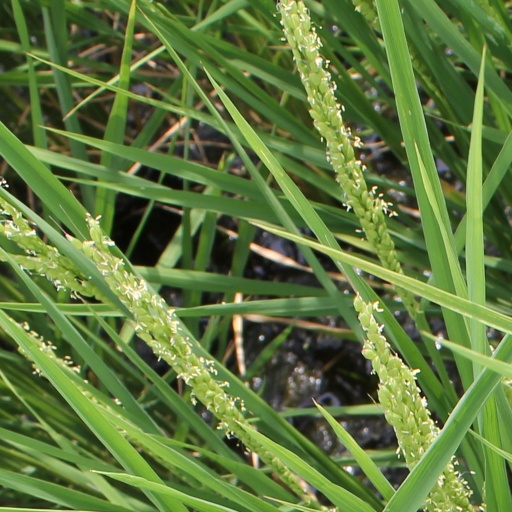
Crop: rice